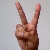
The image shows a hand gesture representing the letter 'V' in Indian Sign Language.